Gynecomastia

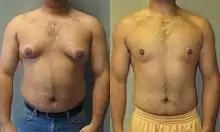
Male with asymmetrical gynecomastia, before and after excision of the gland and liposuction of the waist

If chronic gynecomastia does not respond to medical treatment, surgical removal of glandular breast tissue is usually required. The American Board of Cosmetic Surgery reports surgery is the "most effective known treatment for gynecomastia." Surgical treatment should be considered if the gynecomastia persists for more than 12 months, causes distress (i.e. physical discomfort or psychological distress), and is in the fibrotic stage. In adolescent males, it is recommended that surgery is postponed until puberty is completed (penile and testicular development should reach Tanner scale Stage V).